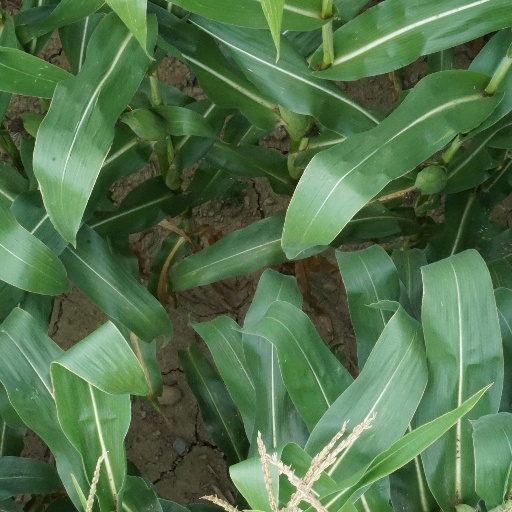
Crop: maize; corn